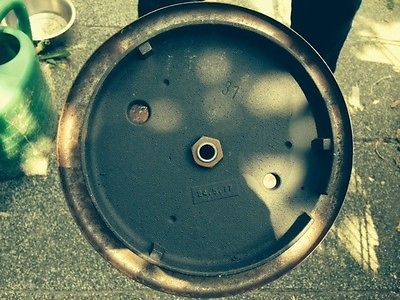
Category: table